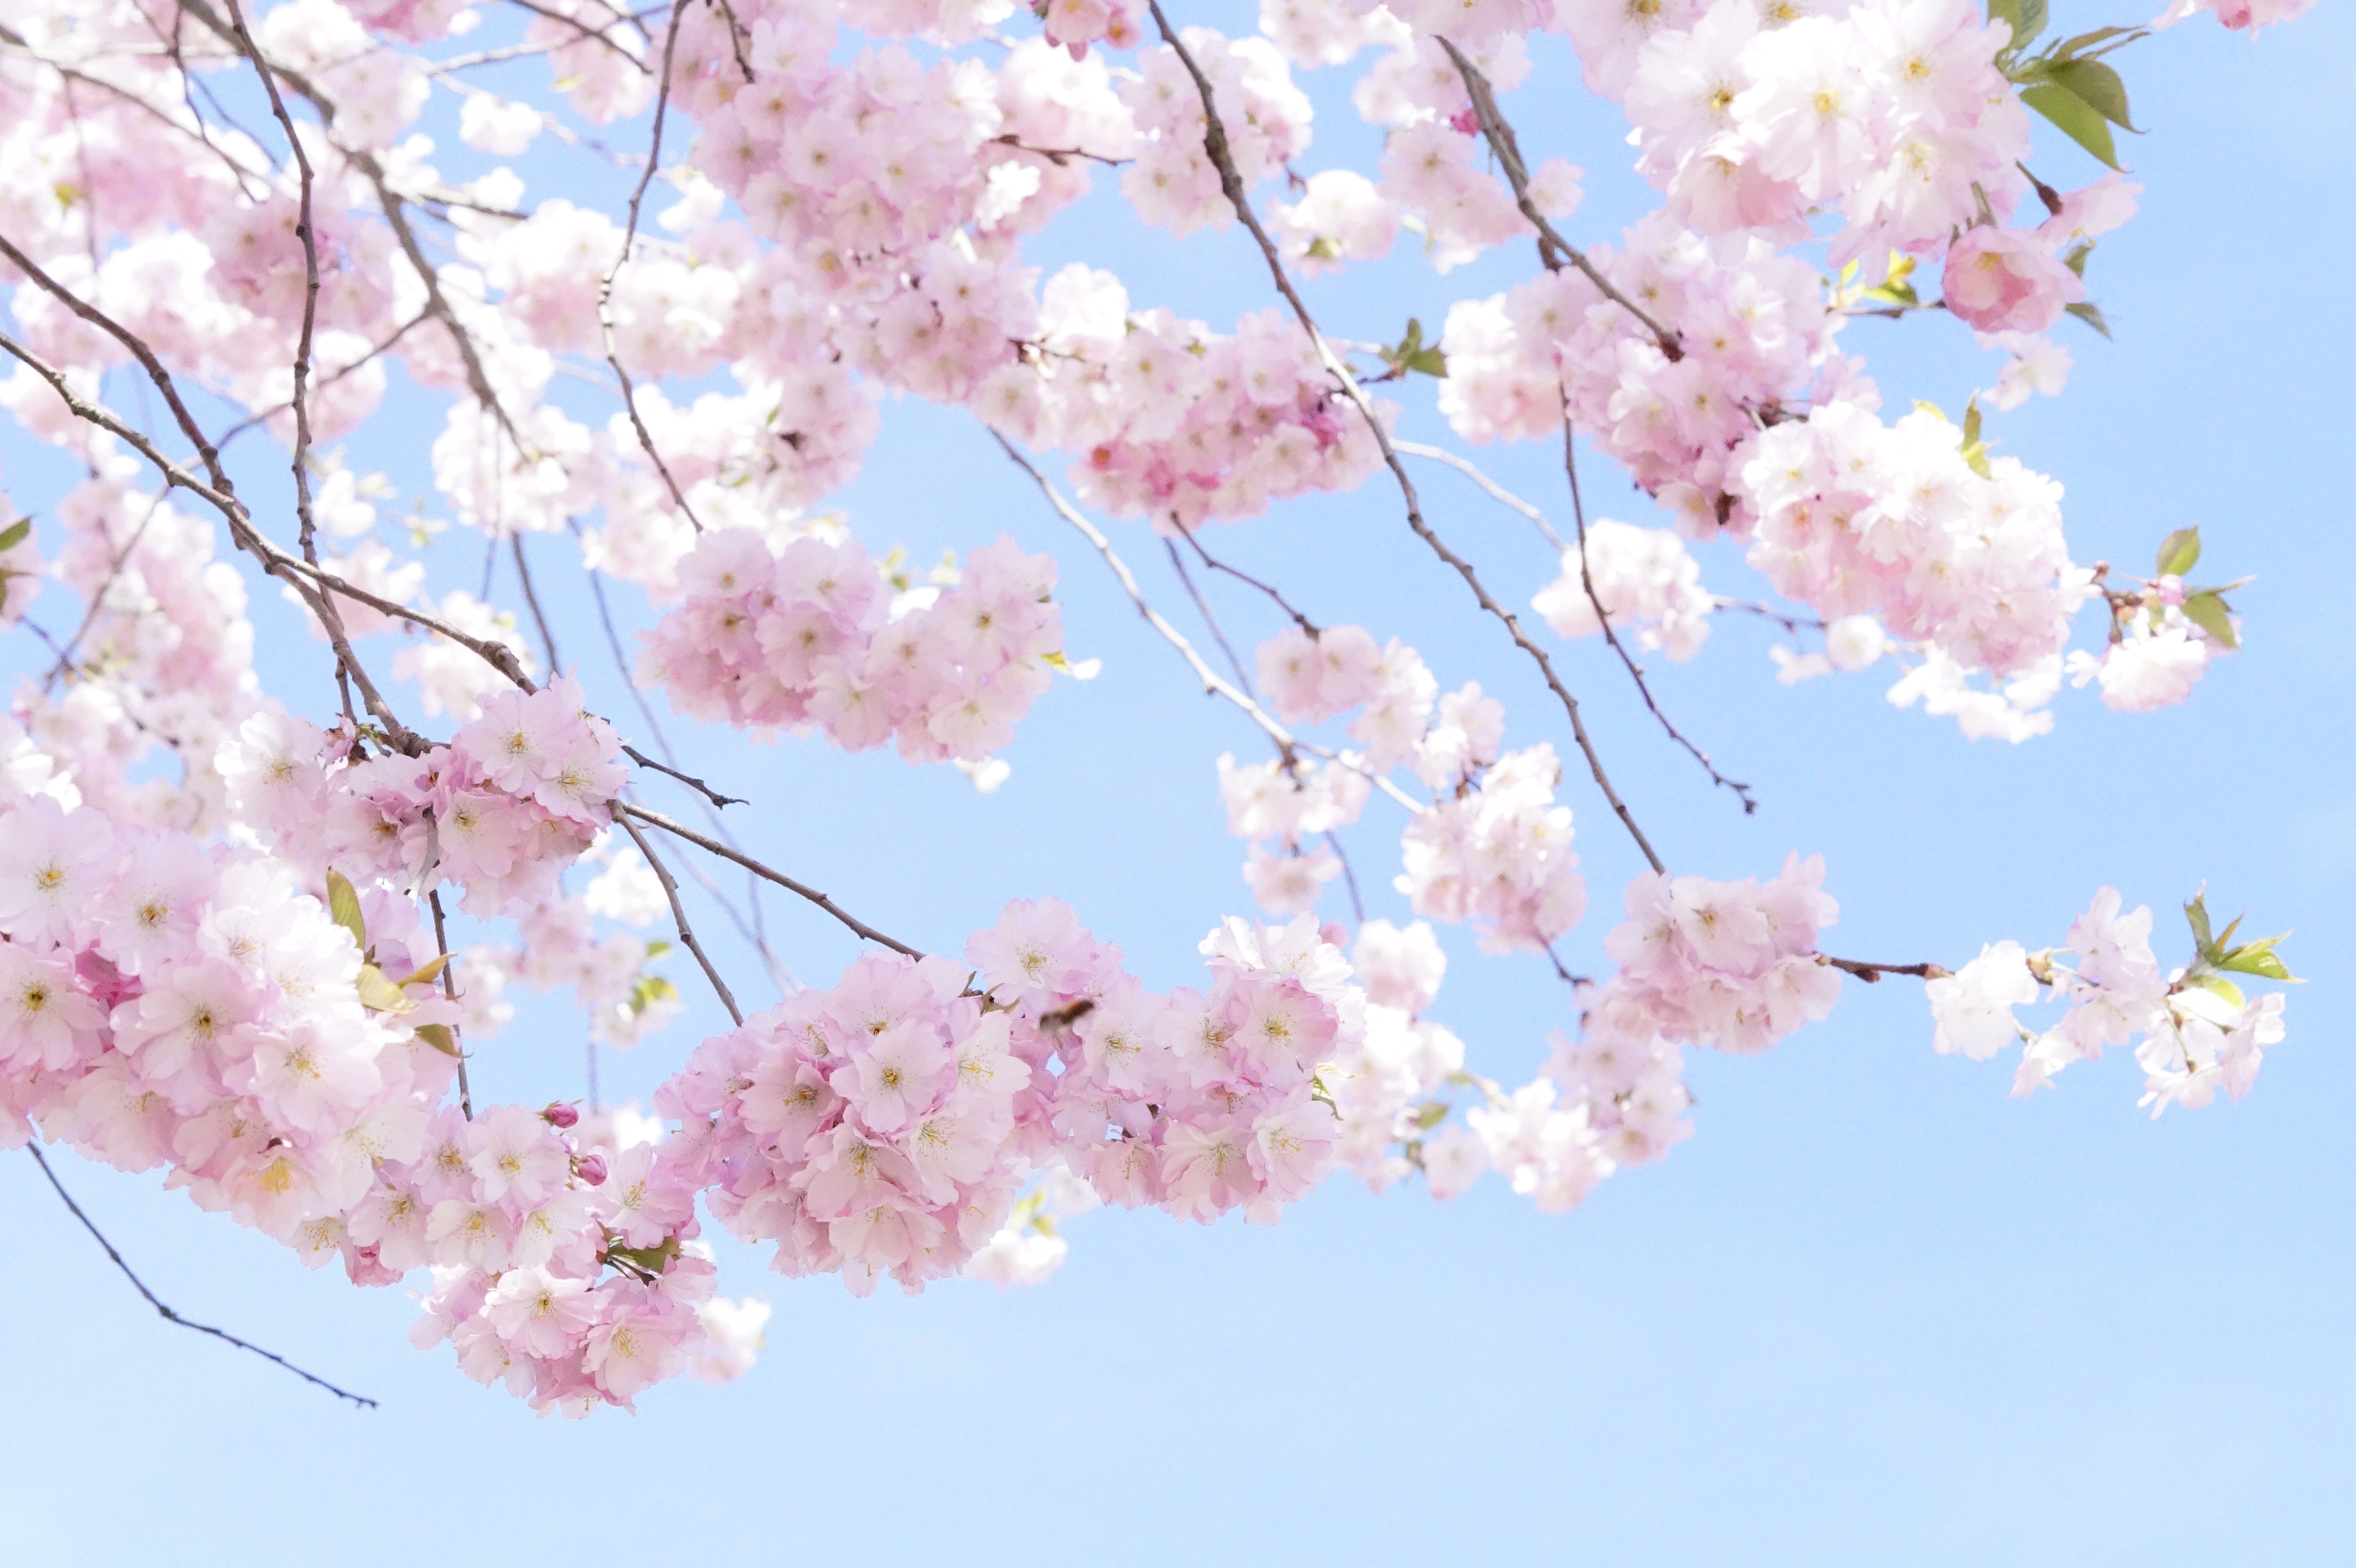
tree, branch, blossom, plant, sky, sweet, flower, petal, bloom, spring, produce, lush, romance, romantic, blue, pink, cherry blossom, flowers, beauty, japanese cherry trees, wonderful, bl tenmeer, flower tree, flowering plant, japanese cherry, herrlich, overflowing, blossom branches, japanese flowering cherry, ornamental cherry, land plant